Jared Brownridge

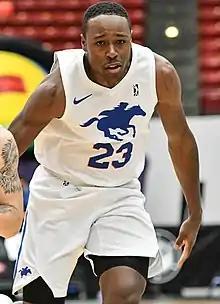
Brownridge with the Delaware Blue Coats in 2019

Jared Brownridge (born November 13, 1994) is an American professional basketball player for the Delaware Blue Coats of the NBA G League. He played college basketball for the Santa Clara Broncos.